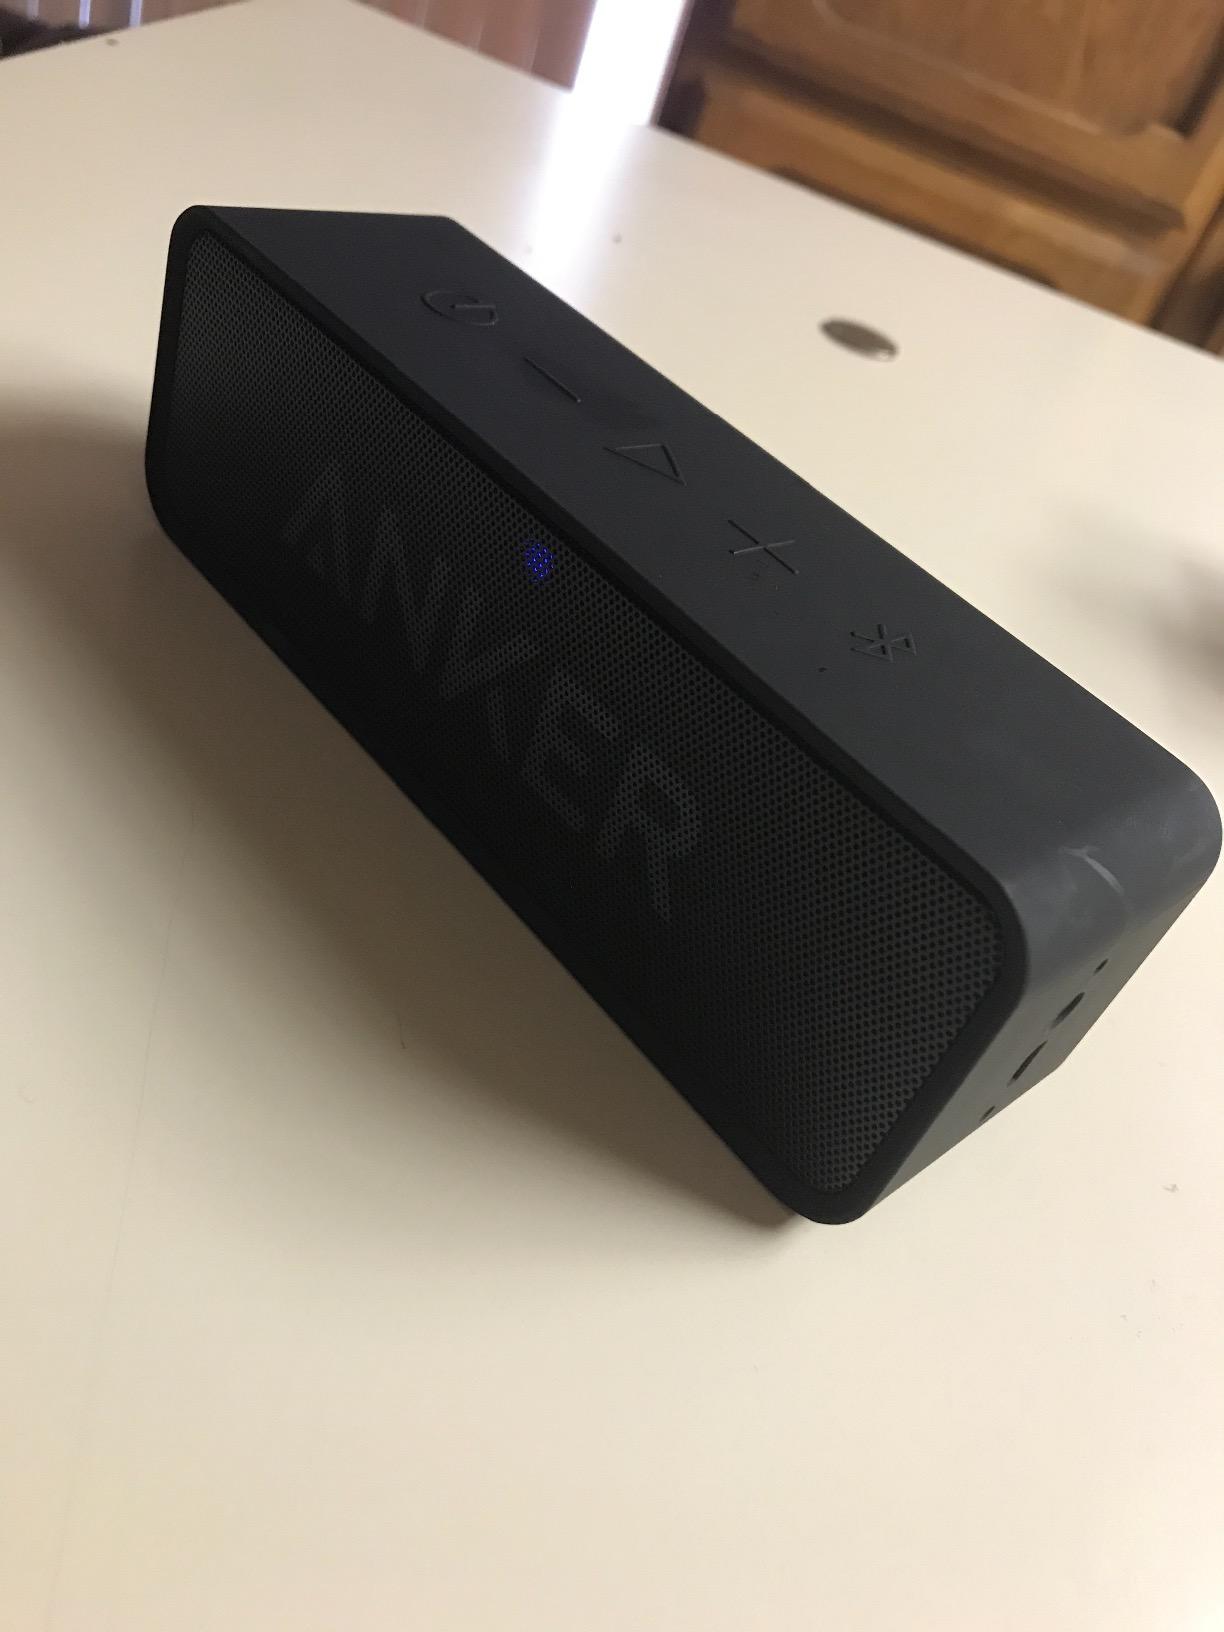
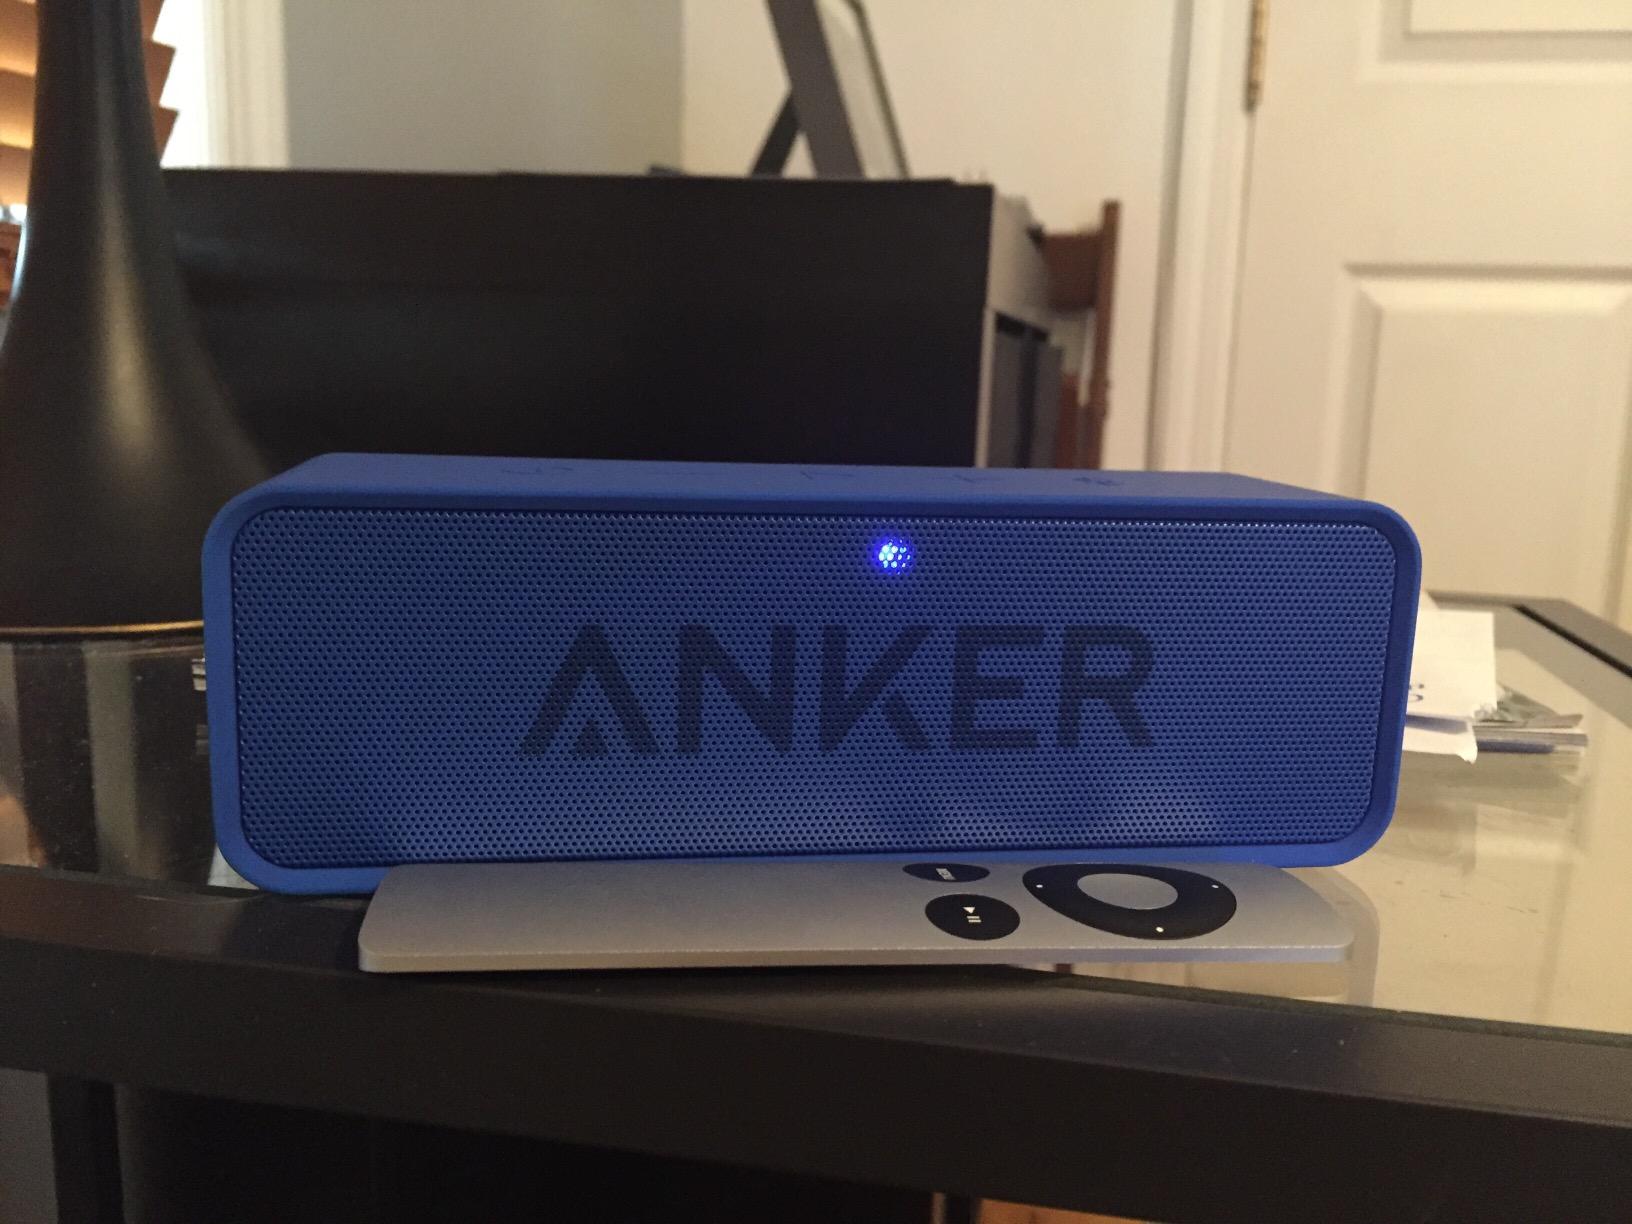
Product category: speaker
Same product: no